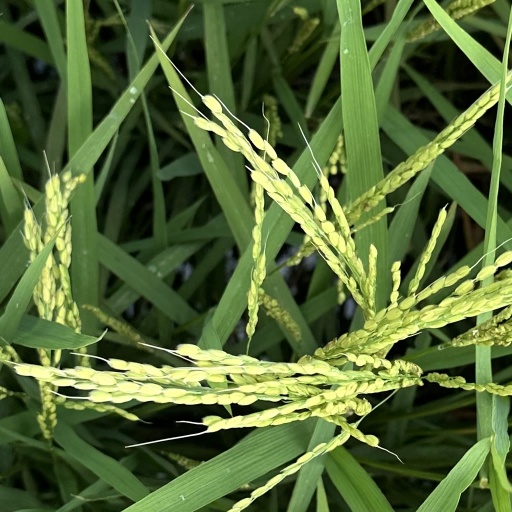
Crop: rice